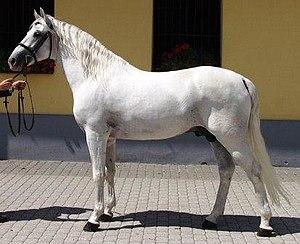
Le Banat est une race de chevaux de trait de format léger, originaire du plateau de Timiș, en Roumanie. Il servait essentiellement de cheval de traction, notamment pour les travaux agricoles. Il est éteint au moins depuis 1920, vraisemblablement en résultante de la progression de la motorisation des transports.